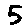
Label: 5